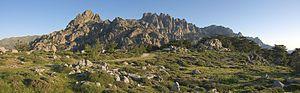
Vue vers le nord depuis le col de Bavella.
Le col de Bavella est un col de Corse entre Aléria et Sartène. Il relie ainsi Sari-Solenzara à Zonza dans l'Alta Rocca.